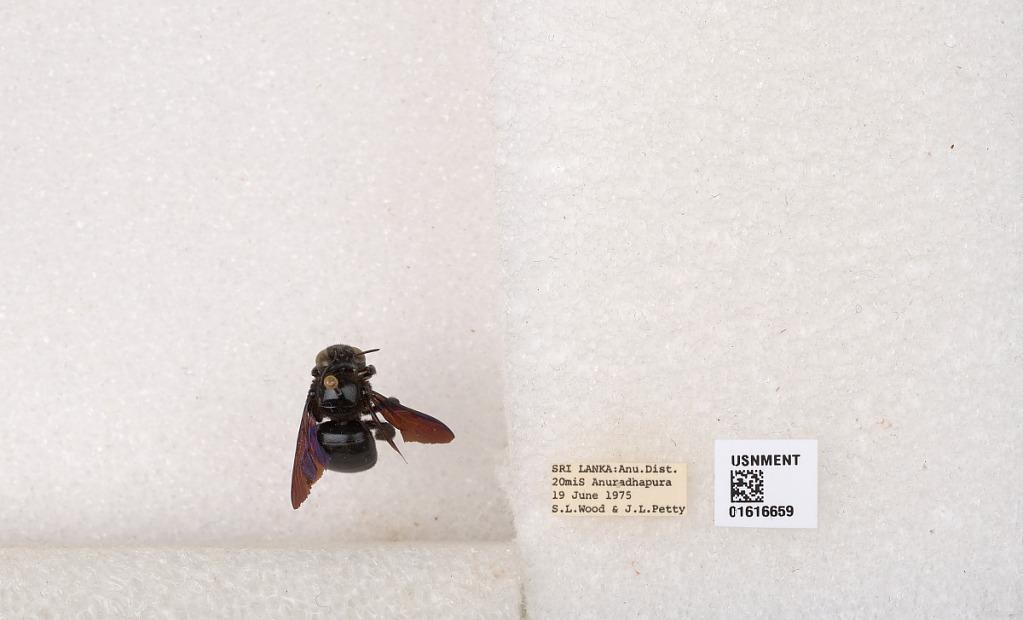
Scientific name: Xylocopa (Nodula) amethystina (Fabricius)
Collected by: S. Wood & J. Petty
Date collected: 1975-6-19
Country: Sri Lanka
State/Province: North Central
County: Anuradhapura
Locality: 20 mi S Anuradhapura
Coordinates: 8.0279, 80.4578